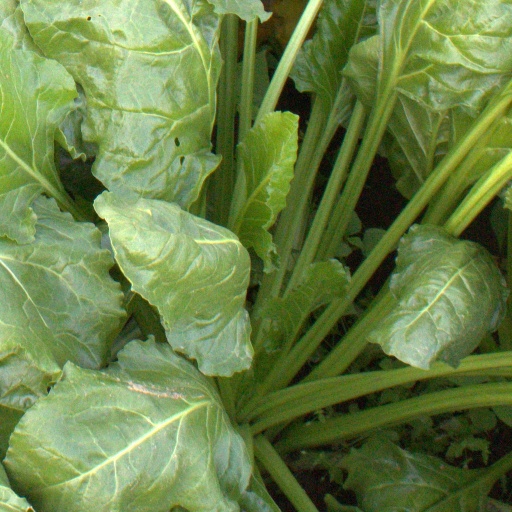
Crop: sugar beet